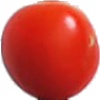
Label: Tomato Cherry Red 1